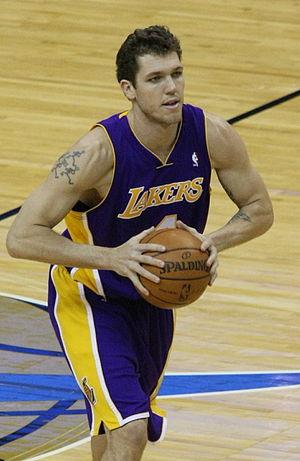
Luke Walton, né le 28 mars 1980 à San Diego en Californie, est un ancien joueur professionnel américain de basket-ball. Il est actuellement l'entraîneur des Kings de Sacramento au sein de la National Basketball Association.